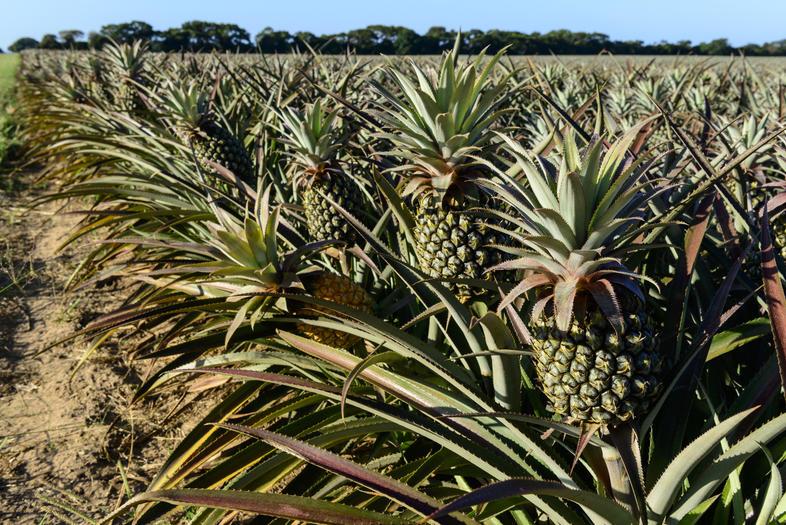
Kilimo cha ndizi za bara huwa na manufaa mengi iwapo mkulima amezingatia maanani.  Manufaa haya ni kama mazao makubwa, uuzaji mkubwa kwa mkulima na kadhalika.